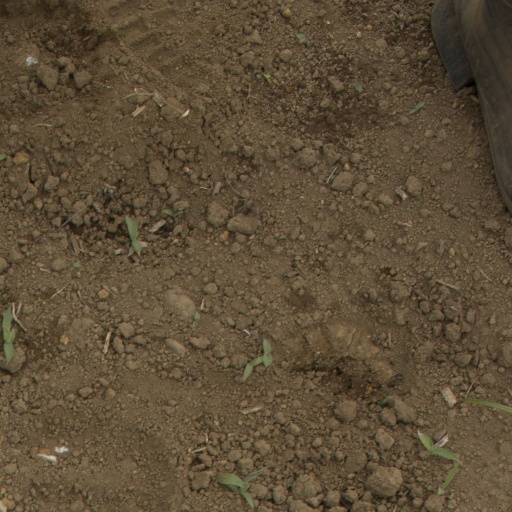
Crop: Jerusalem artichoke